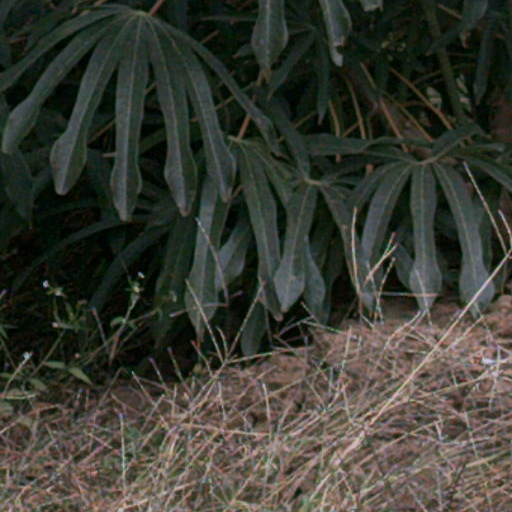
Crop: cassava